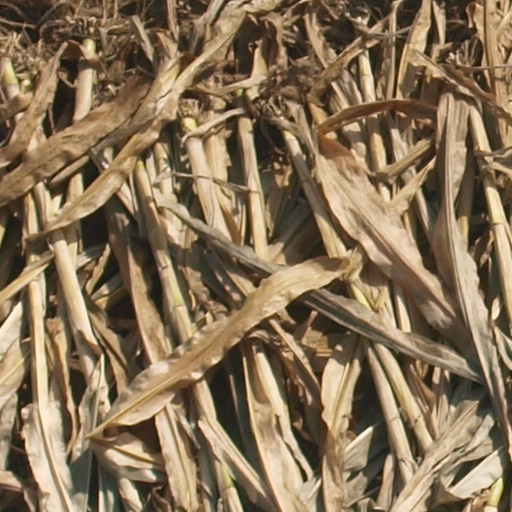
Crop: maize; corn